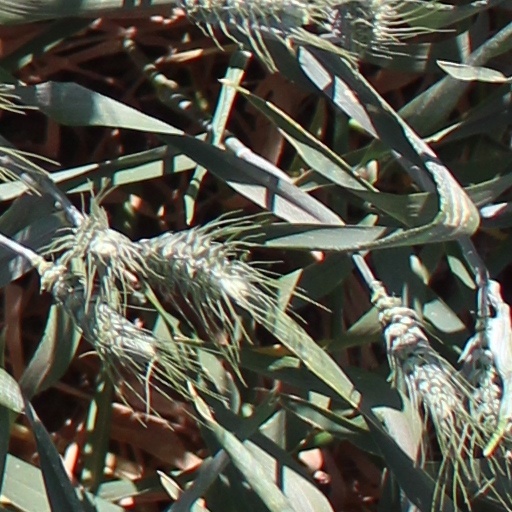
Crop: wheat